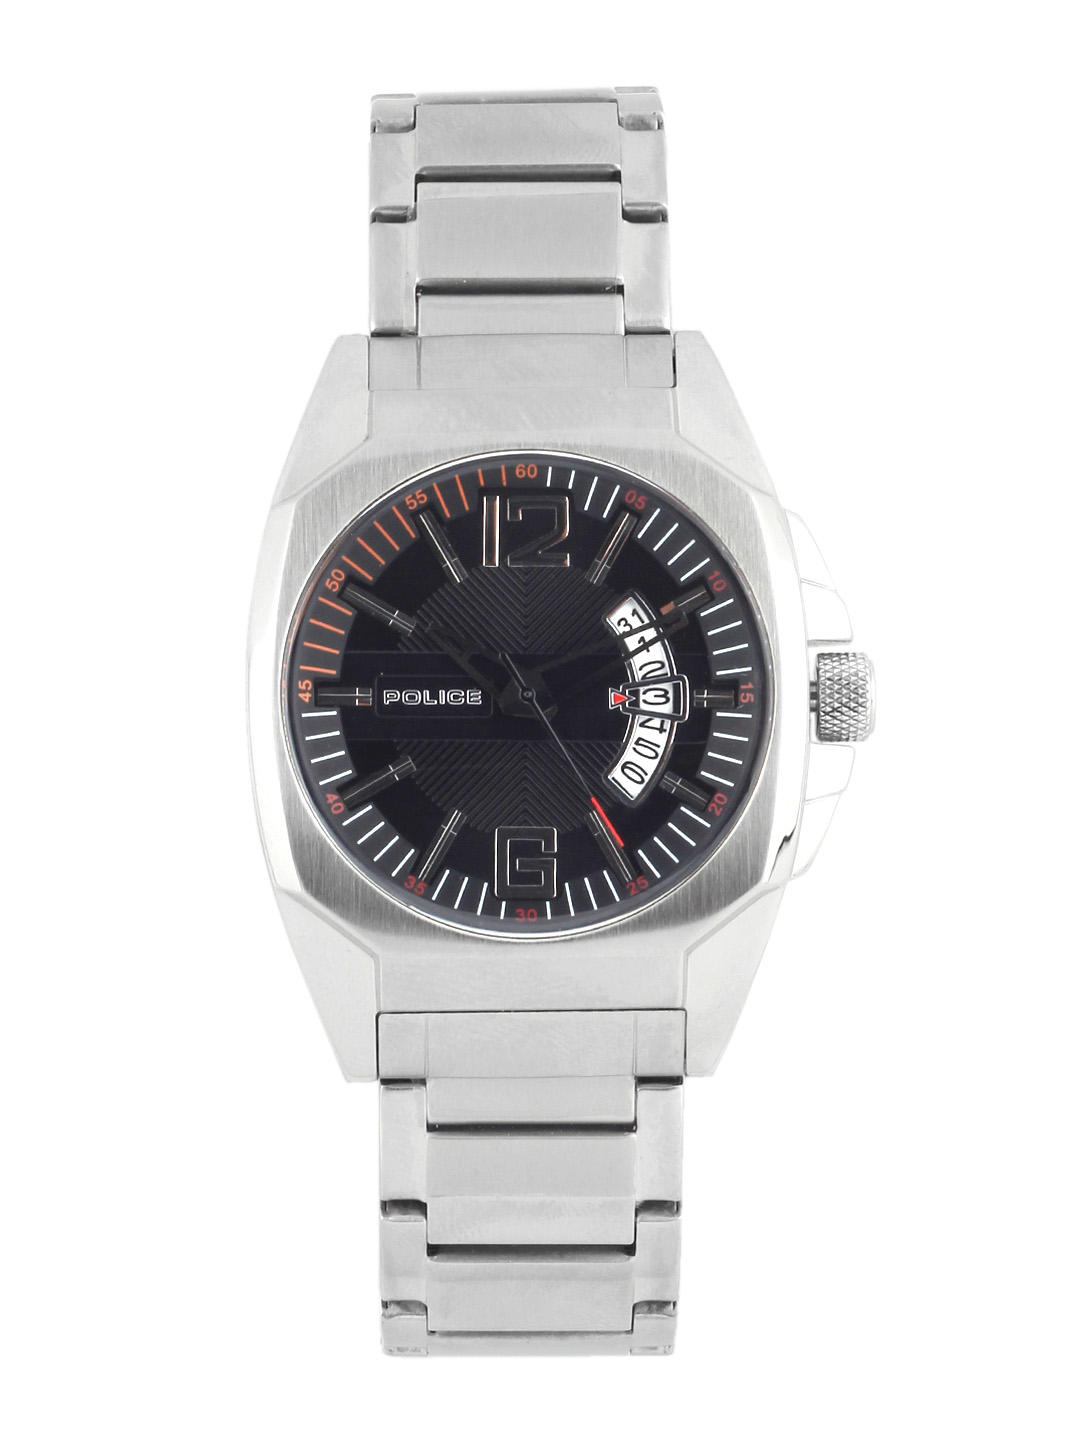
Police Men Black Dial Watch PL12897JS-02M
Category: Accessories / Watches / Watches
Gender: Men
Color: Black
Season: Winter 2016
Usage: Casual